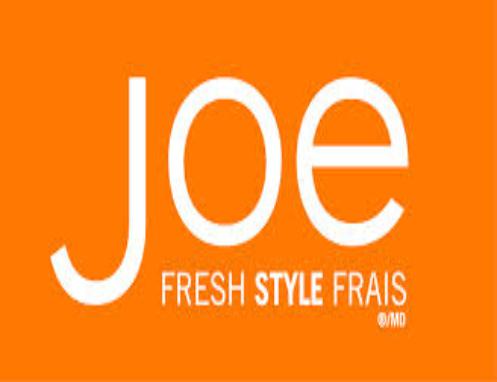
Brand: Joe Fresh
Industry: Clothes